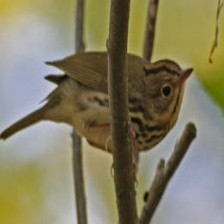
Species: OVENBIRD
Scientific name: SEIURUS AUROCAPILLA